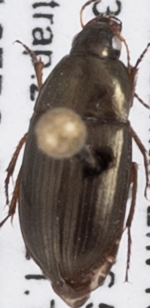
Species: Amara aenea
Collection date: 2021-06-24
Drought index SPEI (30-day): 0.39
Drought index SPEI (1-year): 2.09
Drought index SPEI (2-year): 1.28